John Butler Trio

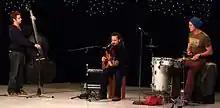
John Butler Trio in 2006.

Following the Boxing Day Tsunami, the John Butler Trio appeared at the Wave Aid fundraising concert in Sydney, to raise funds for aid organisations working in disaster affected areas.